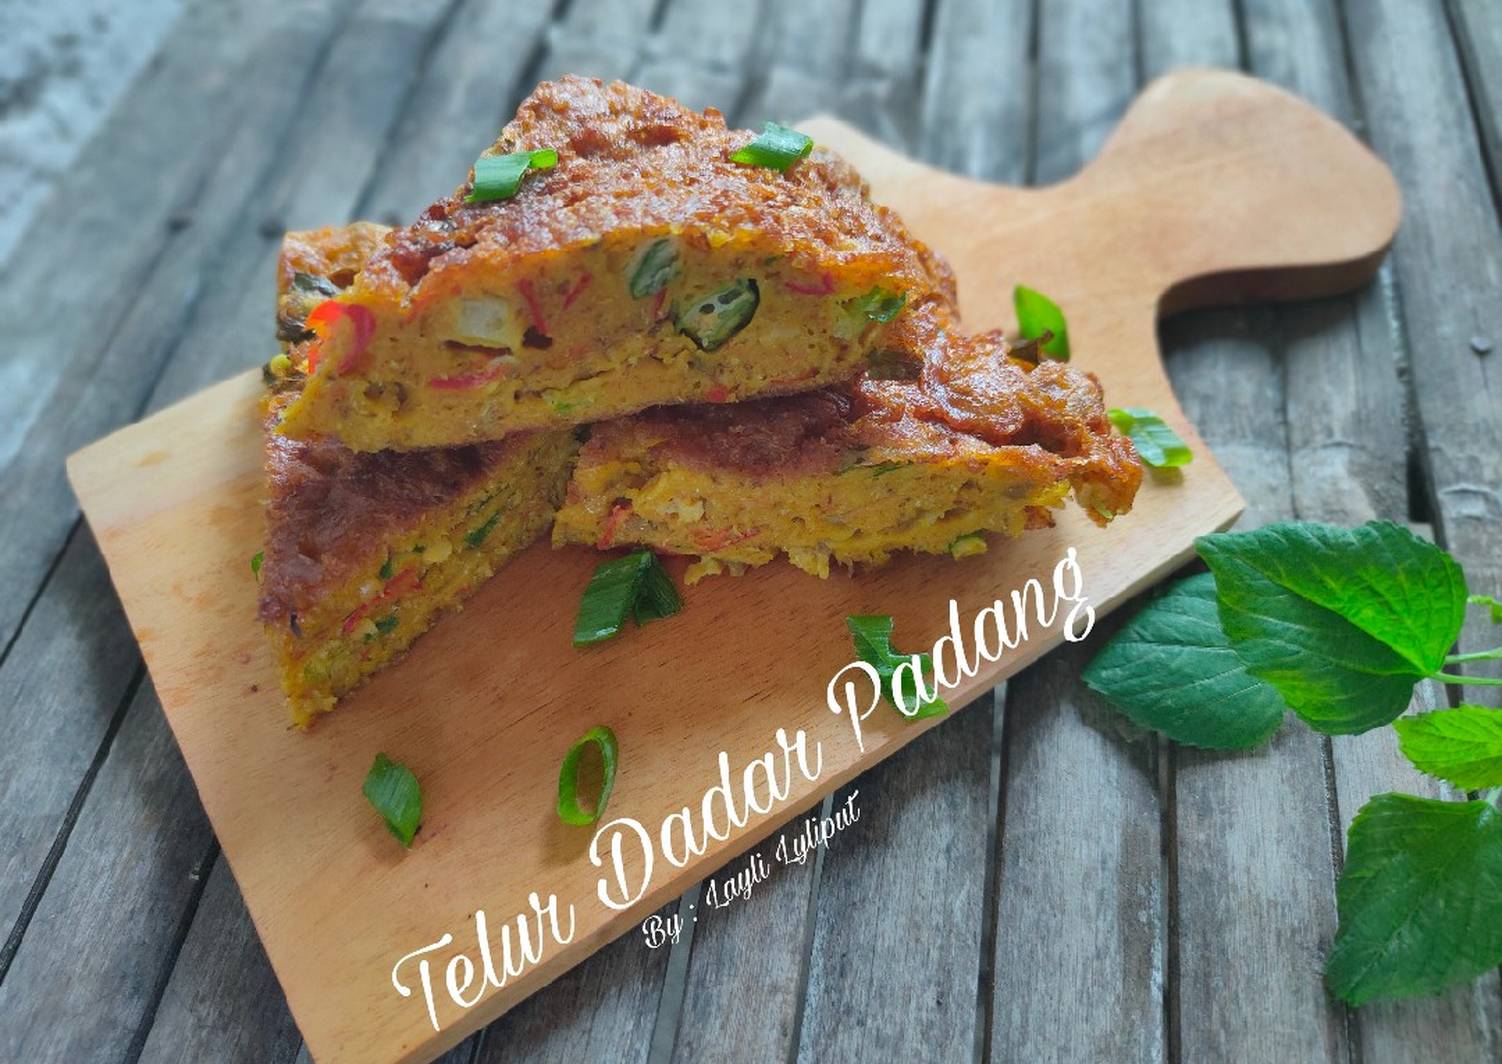
Label: telur_dadar